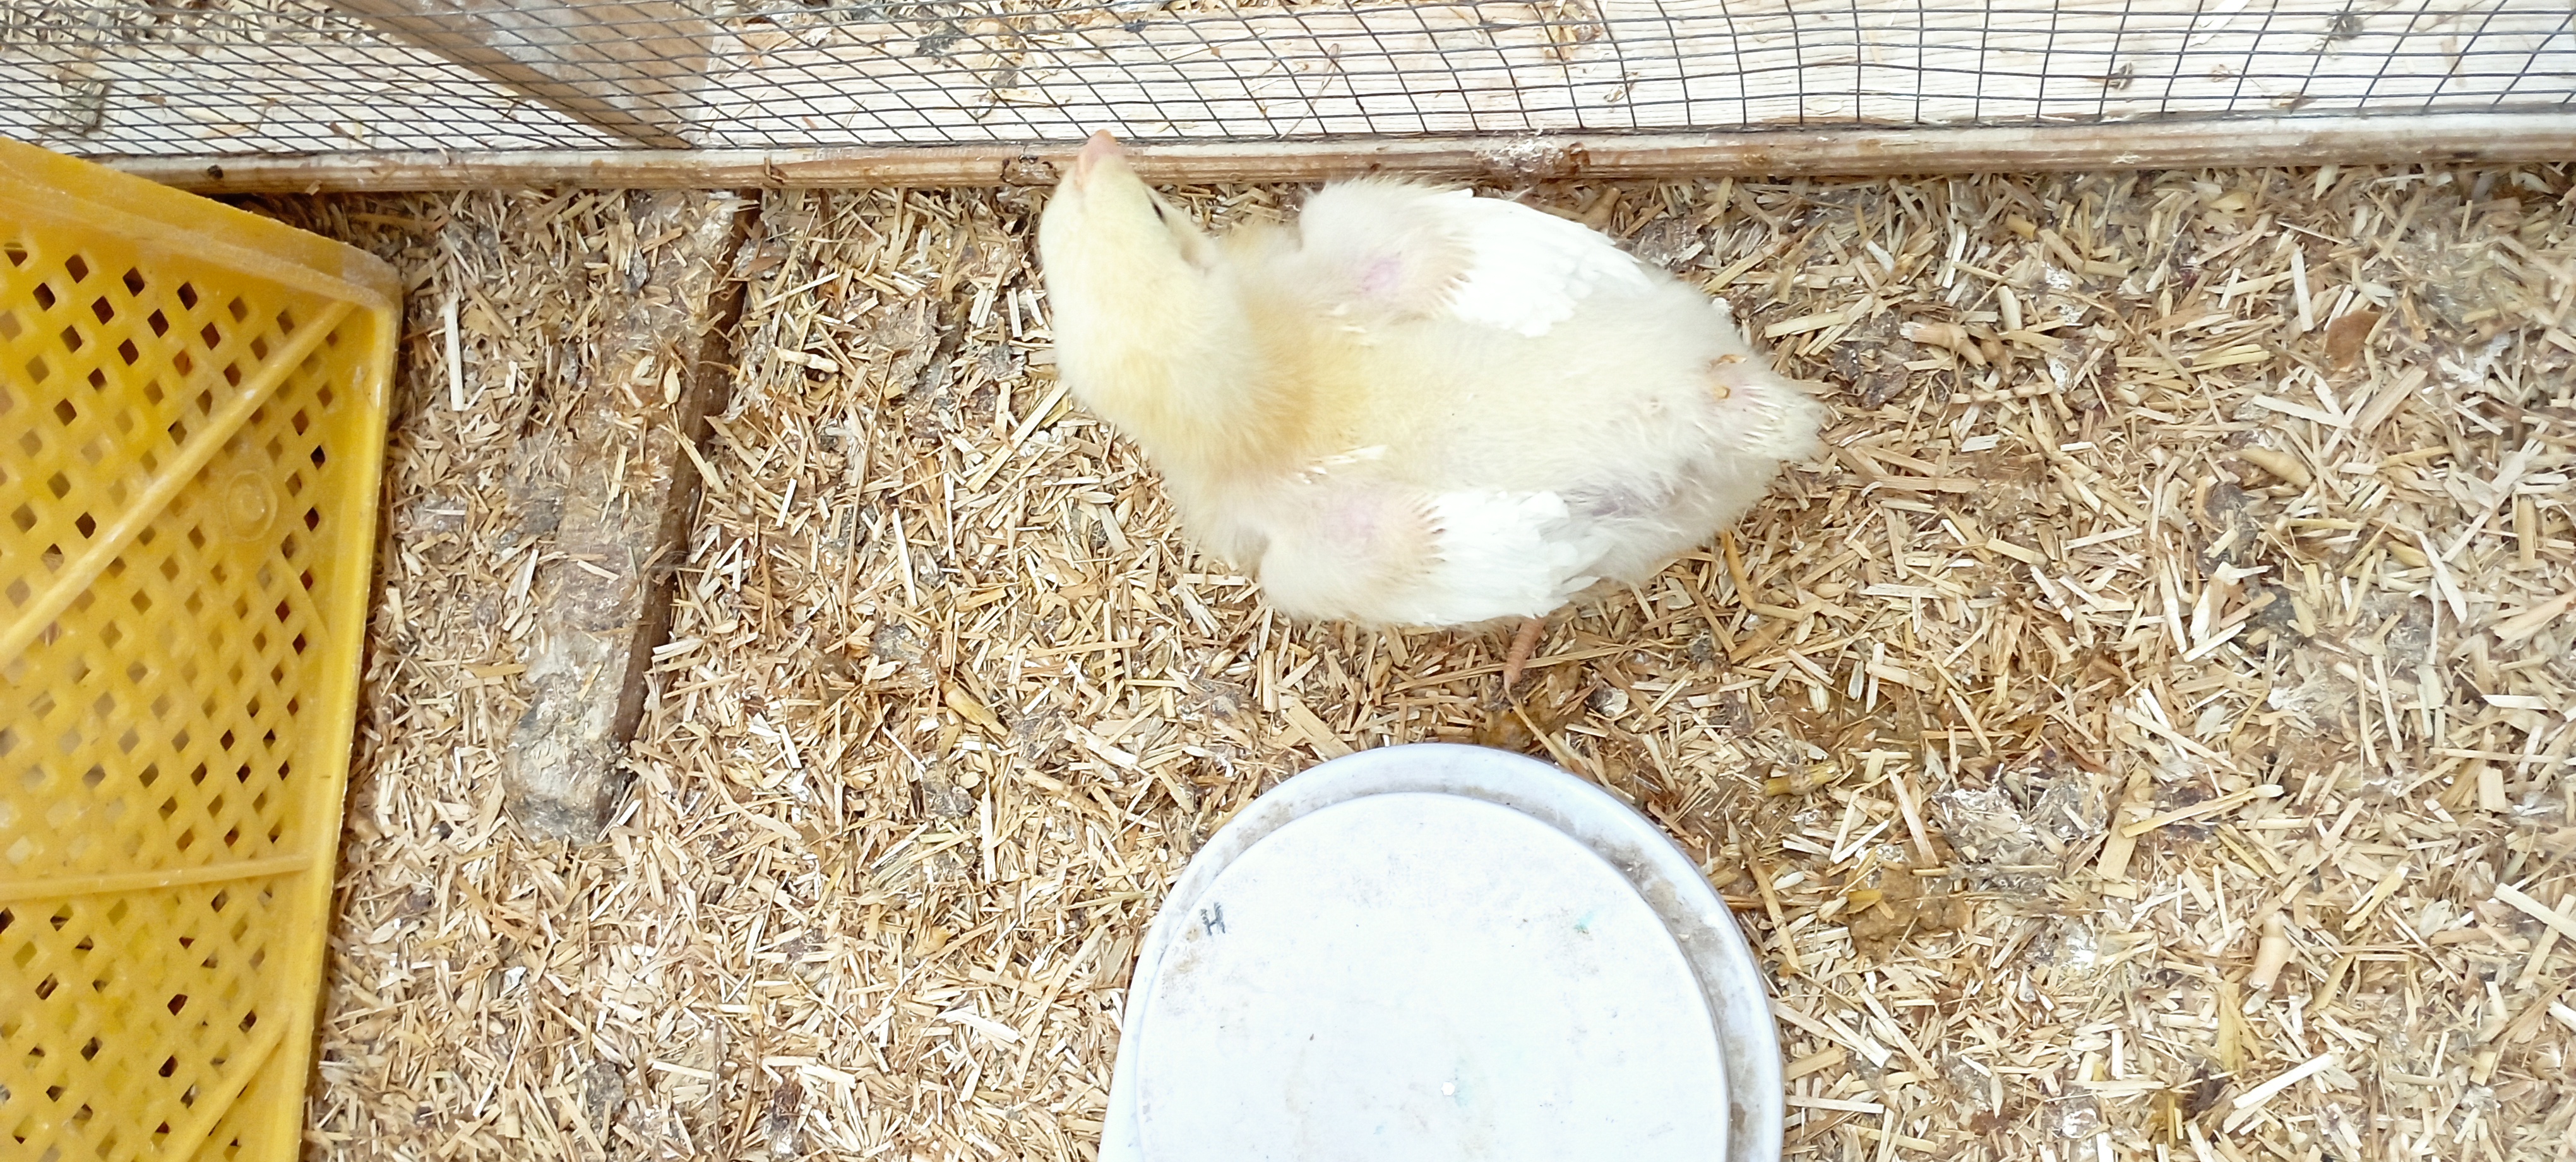
Weight: 393 g